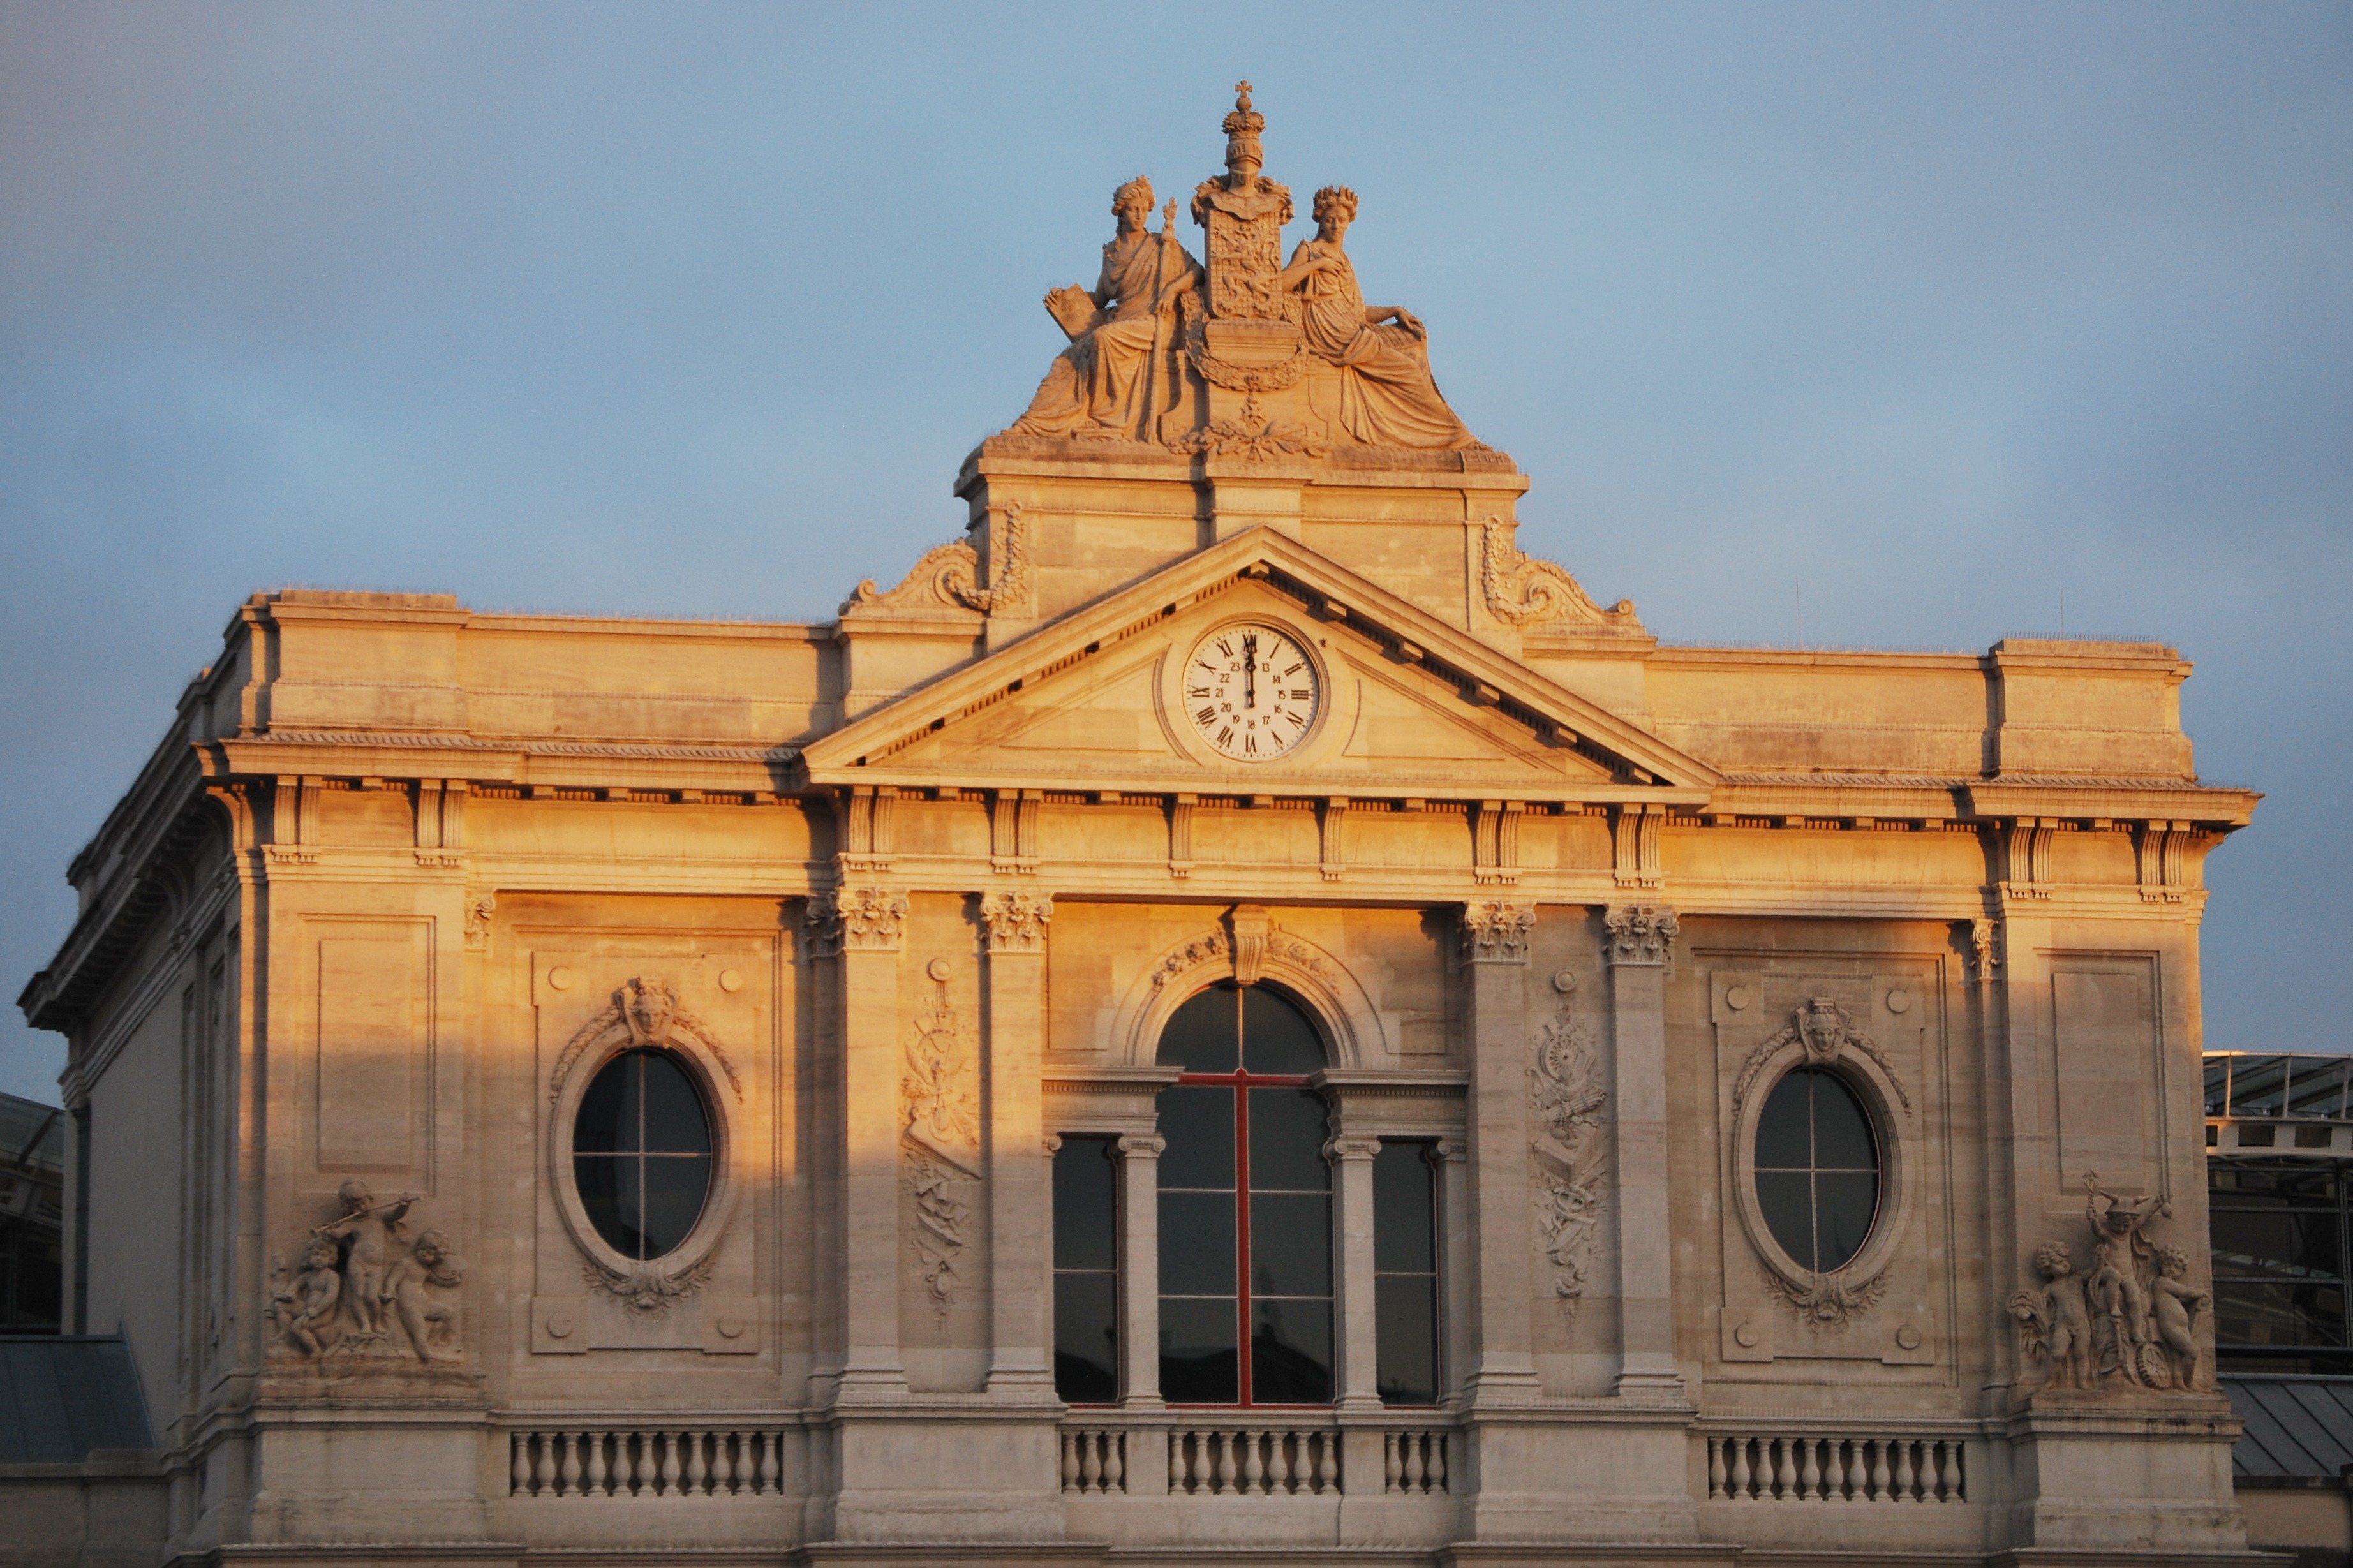
architecture, building, station, landmark, facade, church, place of worship, temple, synagogue, basilica, dome, leuven, ancient history